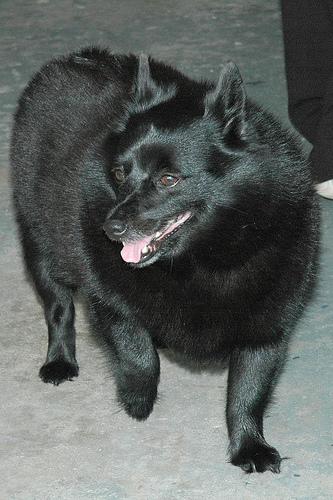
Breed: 201-n000024-schipperke